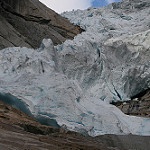
Scene: Outdoor